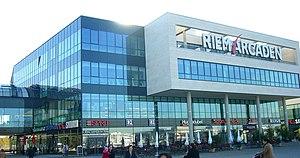
Le Centre des expositions de Munich est dans un quartier à l'est de la ville. Ce centre est situé à Riem dans le district 15, Trudering-Riem ; il se trouve entièrement sur le terrain de l'ancien Aéroport de Munich-Riem, remplacé aujourd'hui par l'aéroport international Franz-Josef-Strauss de Munich. Il a été construit entre 1994 et 1998.